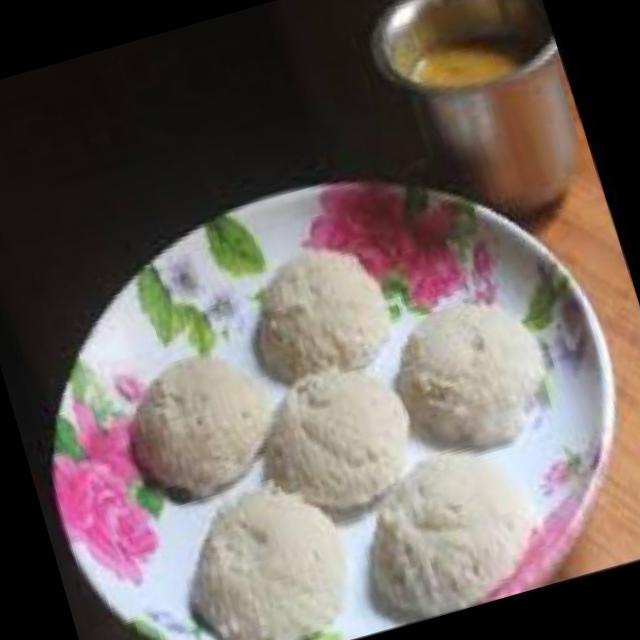
Dish: idli